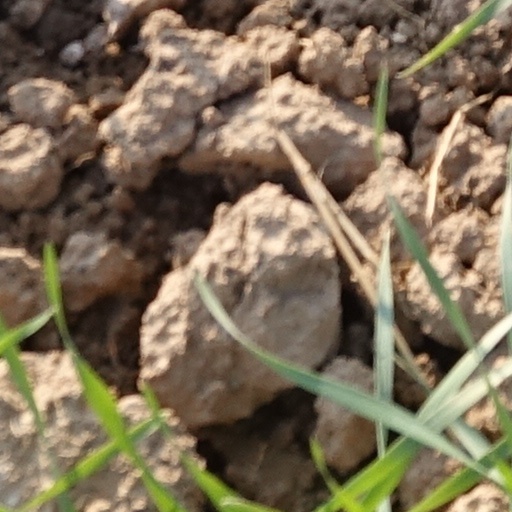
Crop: wheat